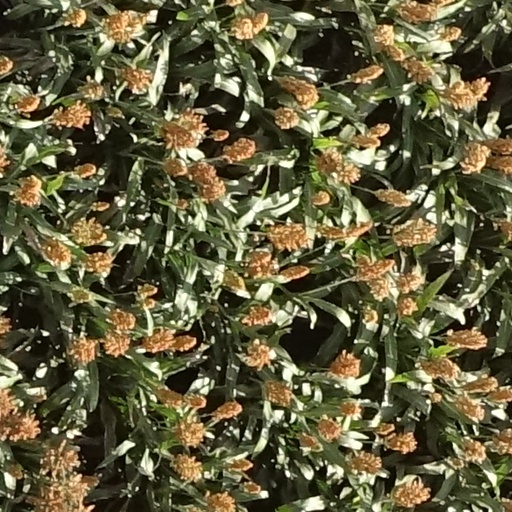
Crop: sorghum